Bouchout Castle

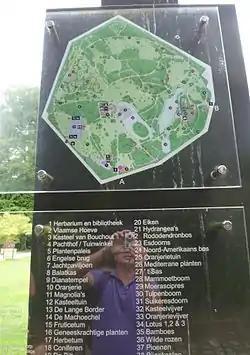

In 1879, the Bouchout Domain was bought by the Belgian court and served as the residence for the King's sister, Charlotte, the dowager Empress of Mexico, known as Carlota of Mexico. She married Ferdinand Maximilian of Austria in 1857, who later became Emperor of Mexico in 1864 during the Second Mexican Empire. At the behest of Mexican monarchists (largely the Mexican nobility) and ambitions of Napoleon III, Mexico was occupied by France and reverted into a monarchical form of government, as it had been since its inception. However, after the Civil War in the United States had ended, the North Americans forced Napoleon III to withdraw his troops. This left Maximilian unprotected against the Mexican Republicans and, in spite of the many entreaties of his wife, he decided to stay. He was captured and executed in 1867.